Sky position (RA, Dec in degrees): 160.292, 4.867
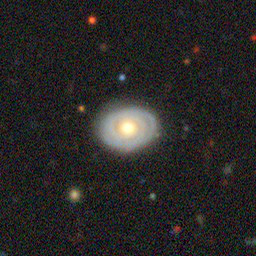
Galaxy morphology: Unbarred Tight Spiral Galaxies